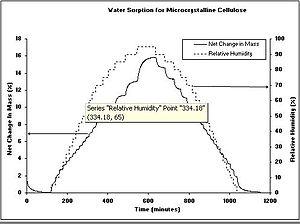
La gravimétrie d'adsorption de vapeur d'eau est une méthode d'analyse gravimétrique qui permet de mesurer la variation de masse d'un échantillon en fonction de la pression de vapeur du solvant.